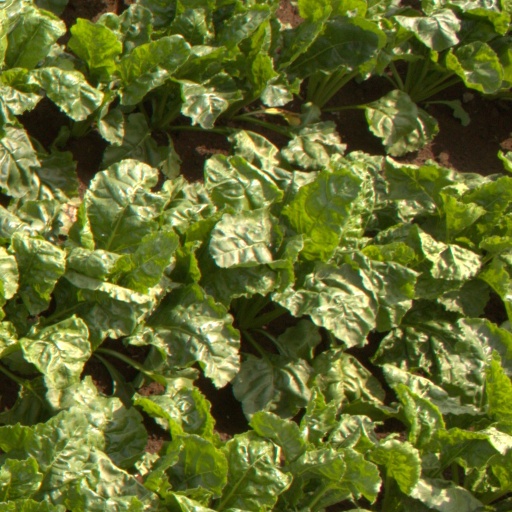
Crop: sugar beet